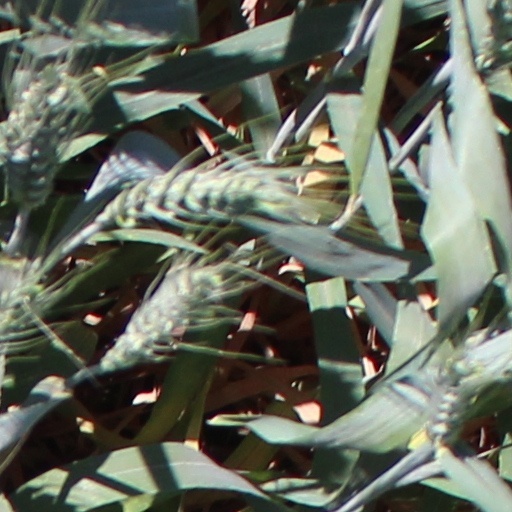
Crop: wheat